Lea Valley Walk

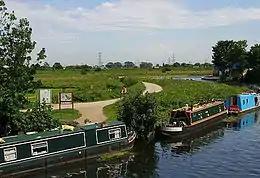
Walthamstow Marshes lie on the route

Crossing the river here it is less than 1 mile to Tottenham Lock. Pymmes Brook joins the Lee here. To the East are the High Maynard and Low Maynard reservoirs. Passing under Ferry Lane A503 road bridge. Close by is the "Ferry Boat Inn" public house and Tottenham Hale station. The path passes under the London Overground Gospel Oak to Barking line and Lea Valley Lines railway bridges as the towpath skirts the West Warwick Reservoir further to the east are the East Warwick Reservoir and the Walthamstow Reservoirs. The Coppermill Stream joins the Lea close to the Lee Valley Marina.Passing by Springfield Park the path crosses the river at Horseshoe Bridge. Passing under the Lea Valley Lines rail bridge. Walthamstow Marshes and Leyton Marshes are passed as the path heads towards Lea Bridge Road.